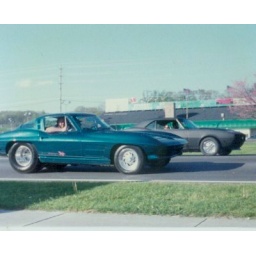
1990`s car shows...found the old pictures in shoe box.